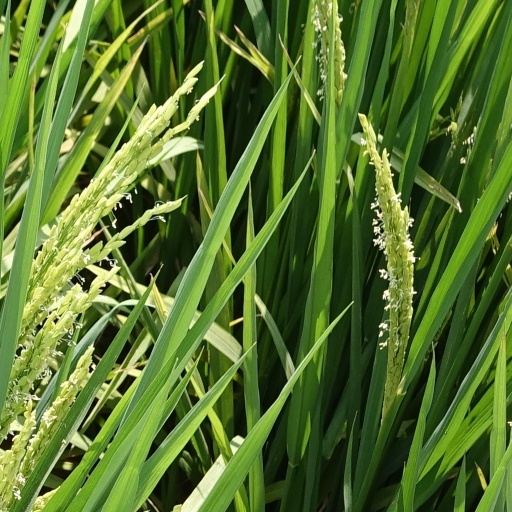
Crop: rice